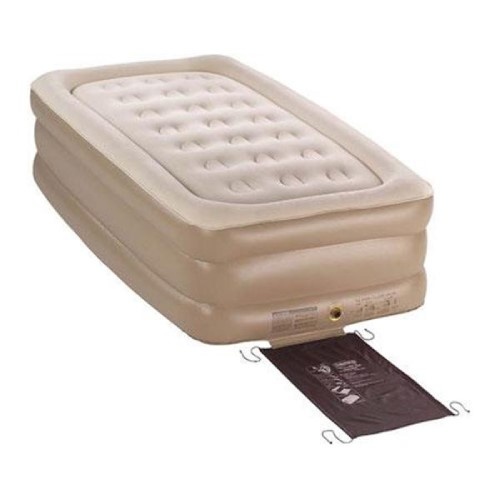
Coleman Twin Double High Quickbed Airbed Green 2000018351
Sleep soundly on a cot or just take up less floor space when you're resting on a Coleman QuickBed lite slim high airbed. The specially-designed shape fits easily on most cots. The soft top gives you added comfort, and 27 comfort coils add extra support. Once you find that perfect firmness, it will be yours all night long with the Airtight system that's guaranteed not to leak and the easy-to-use Double Lock valve that also helps inflate and deflate the bed quickly. When you're ready to pack up, the built-in patented Wrap 'N' Roll storage system makes putting the bed away a matter of folding it, rolling it and storing it. Increased height for the feel of a traditional bed Heavy duty PVC construction Fits standard size sheets Flocked top Double lock valve
Brand: Coleman
Category: Furniture > Beds & Accessories > Beds & Bed Frames > Cot Beds & Bed Frames